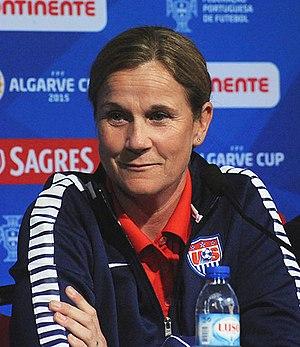
Jillian Anne Ellis, née le 6 septembre 1966 à Folkestone, est la sélectionneuse de l'équipe des États-Unis féminine de soccer depuis 2014.